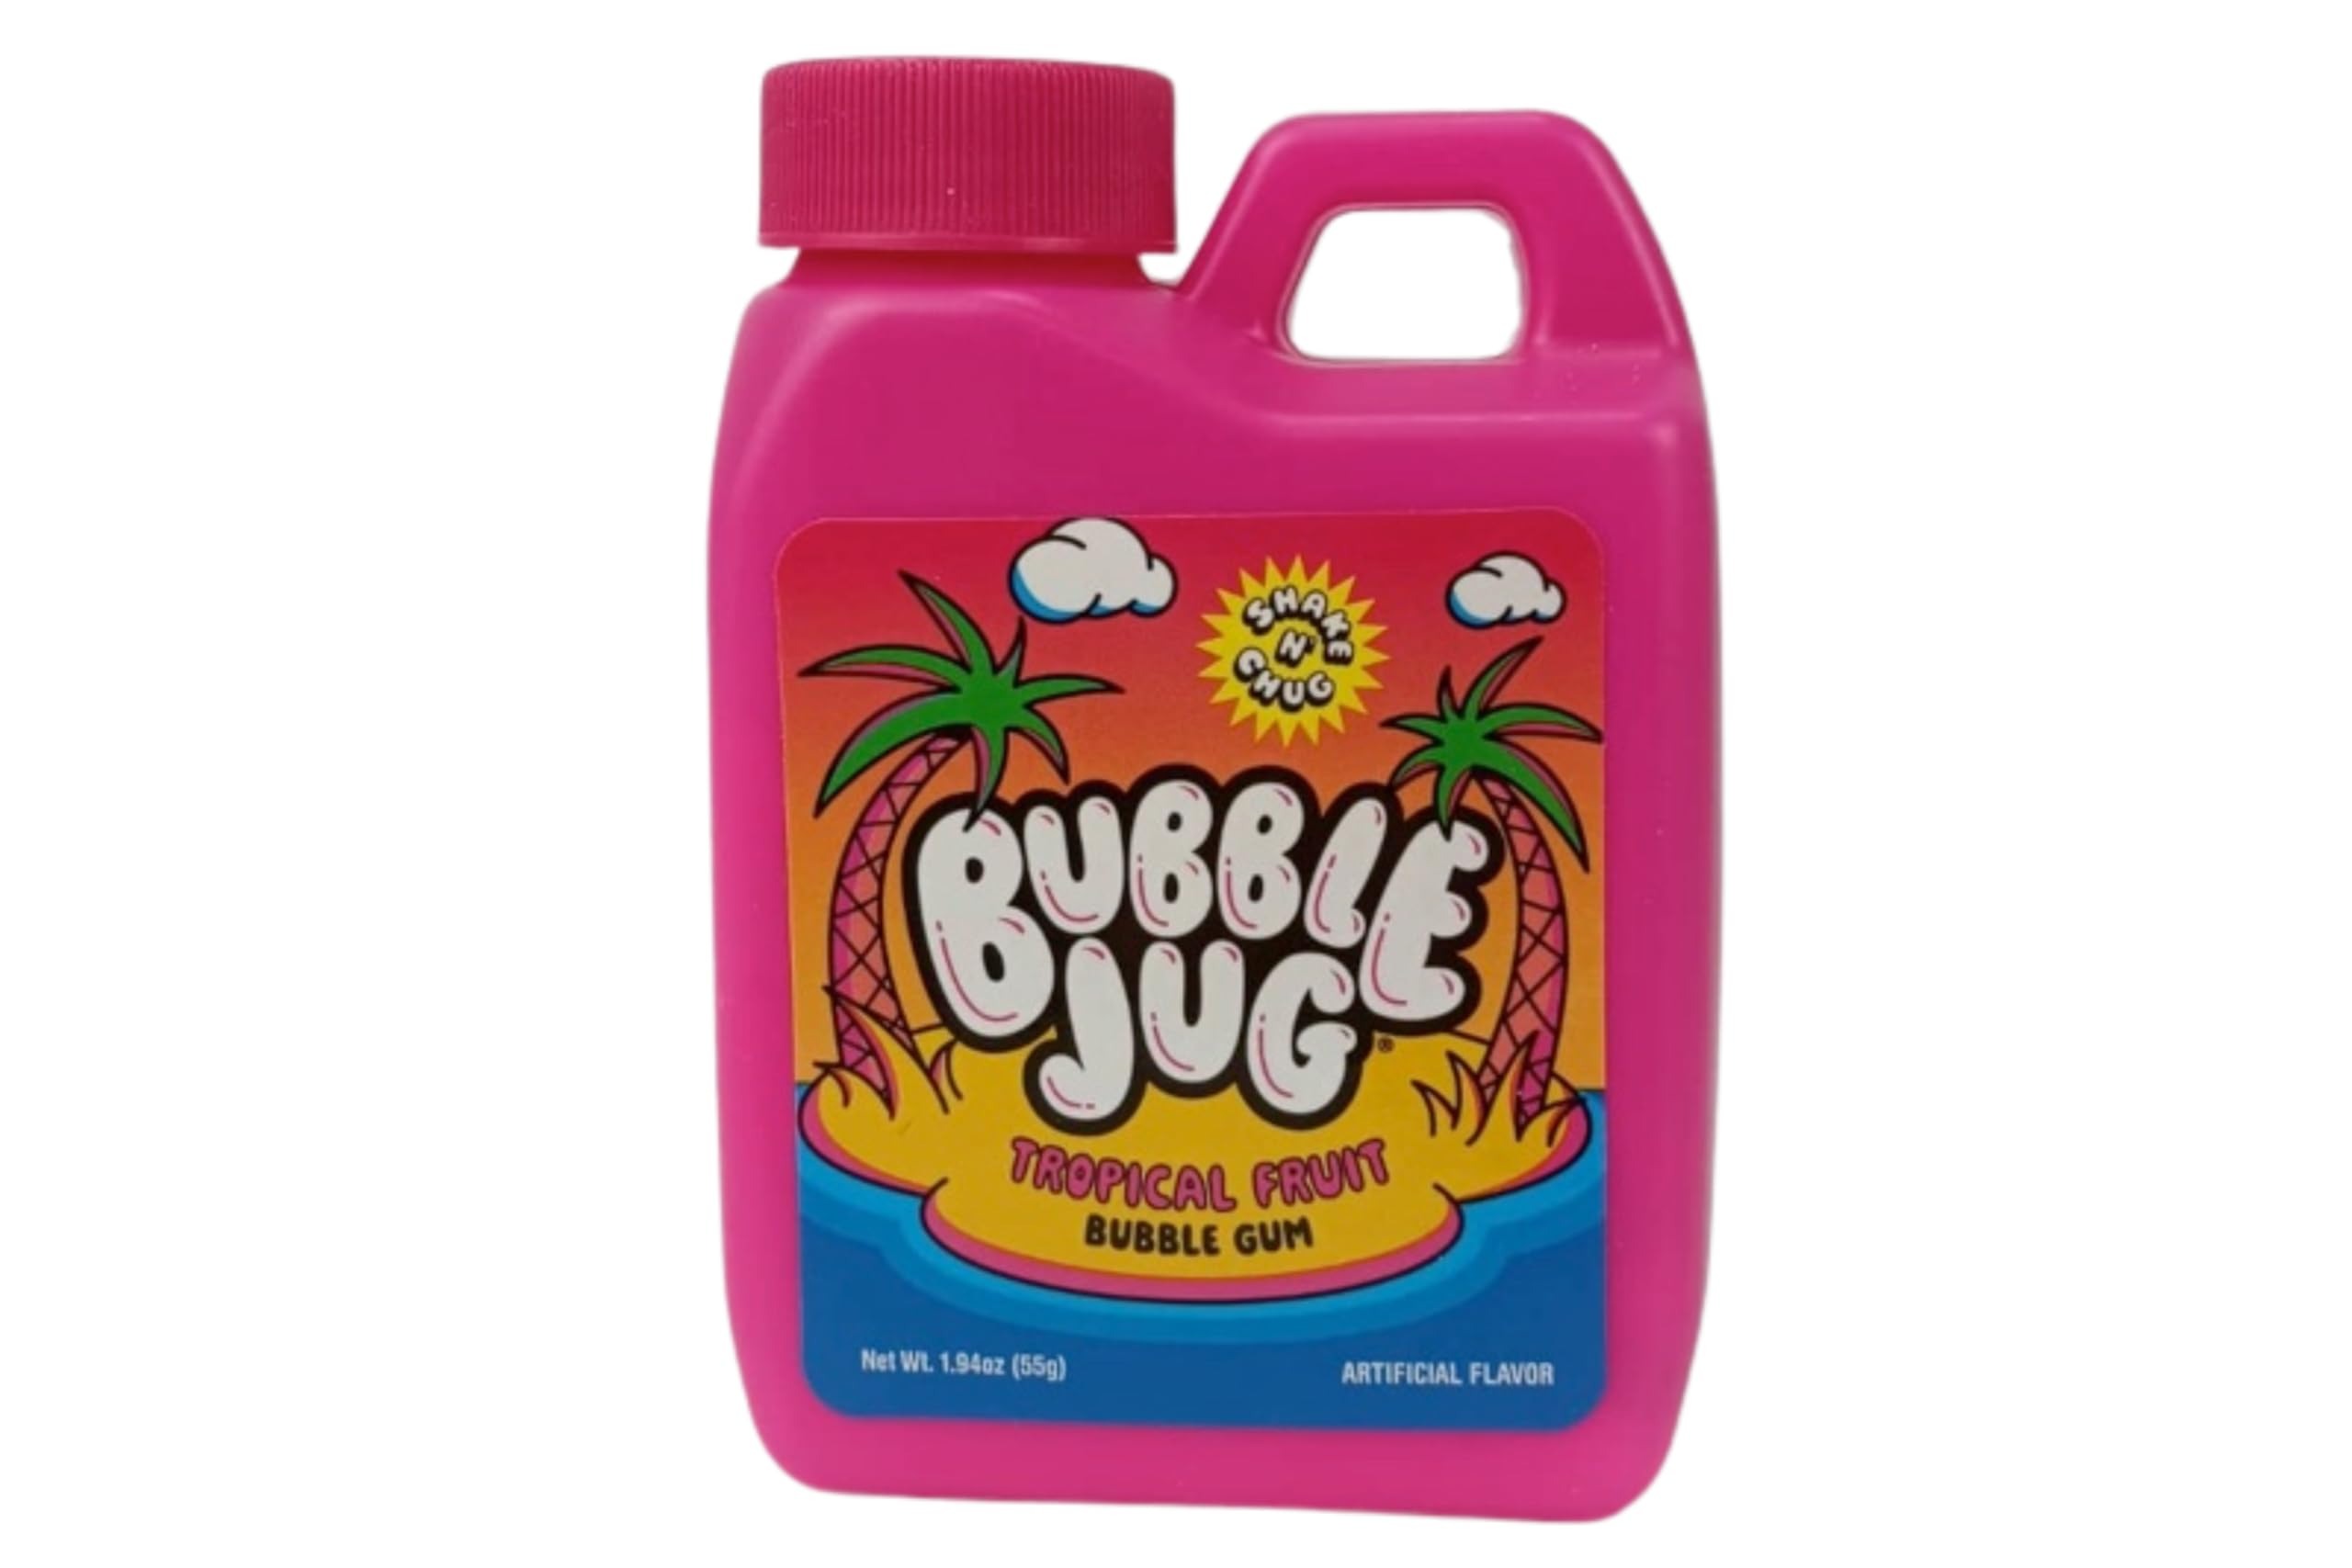
Item Name: Bubble Jug | Tropical Fruit Bubble Gum | 90s Candy | Shake N' Chug Gum | Brought To You By Iconic Candy (8)
Bullet Point 1: Your favorite 90s candy bubble gum is back! This contains one container of bubble jug!
Bullet Point 2: This novelty bubble gum is known for its powder to gum transformation bursting with tropical fruit flavor.
Bullet Point 3: Each container is filled with powdery gum. Simply shake out the powder and watch it change into gum as you chew!
Bullet Point 4: Each item comes in a reusable container which is perfect for on-the-go, birthday parties and reliving your childhood candy from the 90s bubble gum memories.
Bullet Point 5: Bubble Jug is brought back to you by Iconic Candy. Iconic Candy is dedicated to bringing people together to enjoy the finest time-honored candy.
Product Description: This iconic novelty bubble gum, beloved for its distinctive powder-to-gum transformation, heralds the start of an exciting series of revivals, bringing back the treasured nostalgia of the '90s.
Value: 8.0
Unit: Count

Price: 9